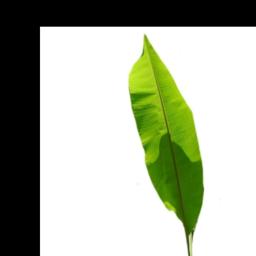
Label: MALBHOG LEAF